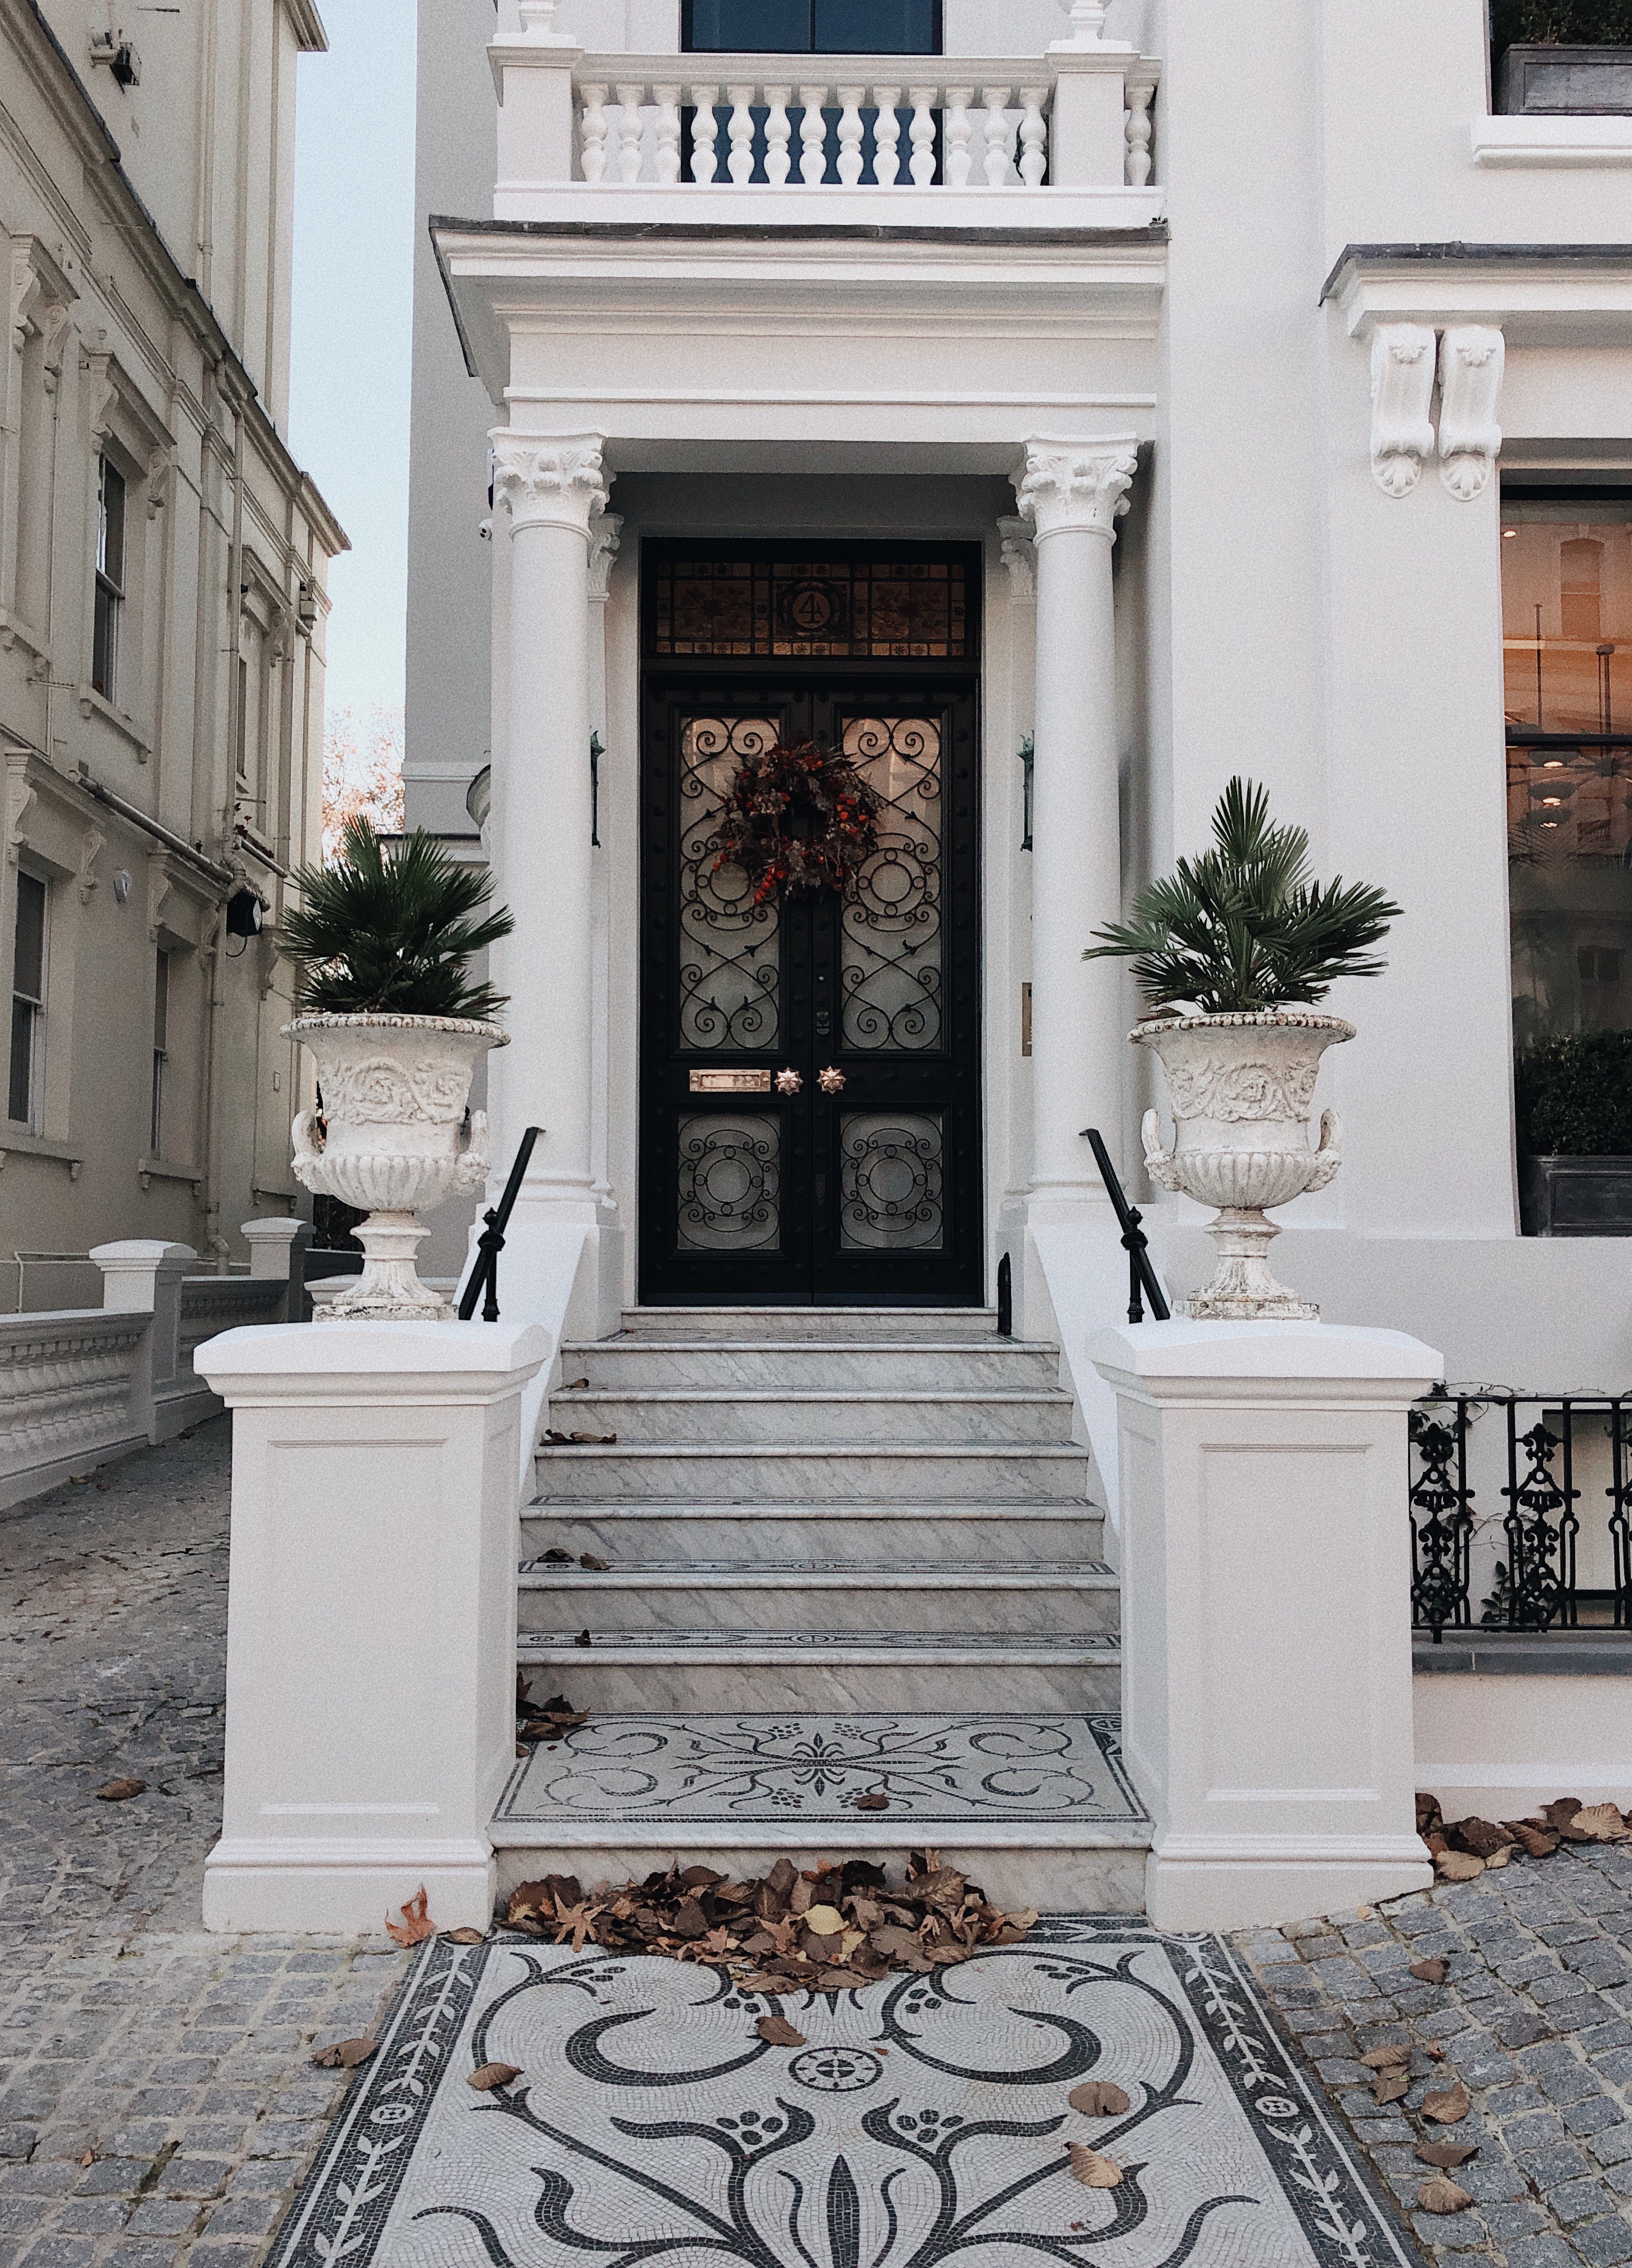
white, property, building, architecture, door, house, floor, facade, home, tile, interior design, black and white, flooring, real estate, marble, porch, column, estate, window, symmetry, style